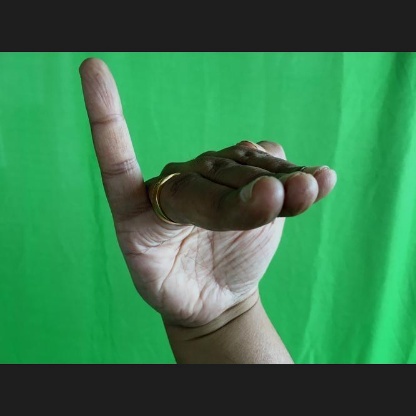
Mudra: Hamsapaksha